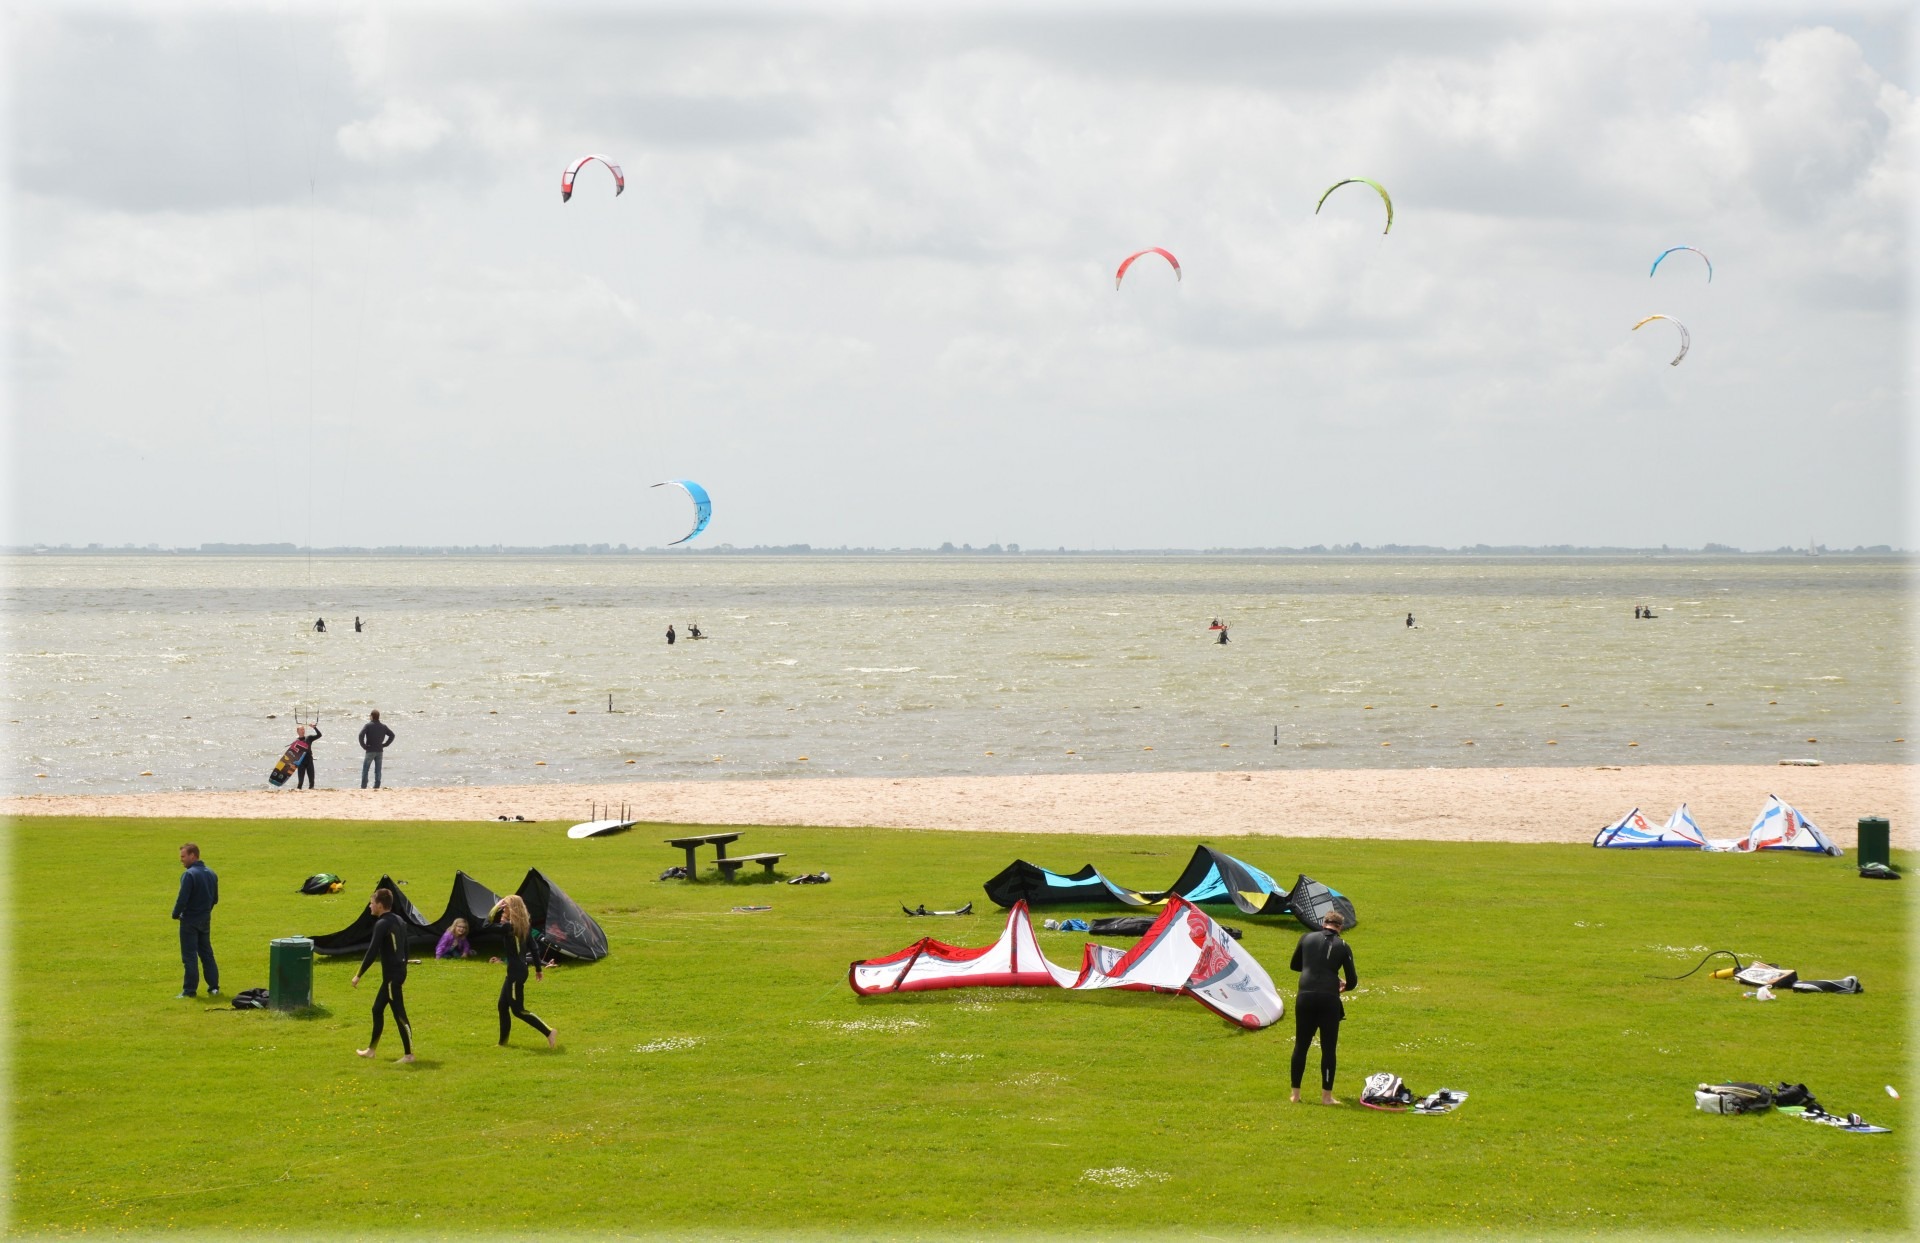
sea, water, sport, lake, wind, sailing, toy, holland, sports, windsurfing, culture, kitesurfing, water sports, kite surfing, windsports, kite sports, sport activity